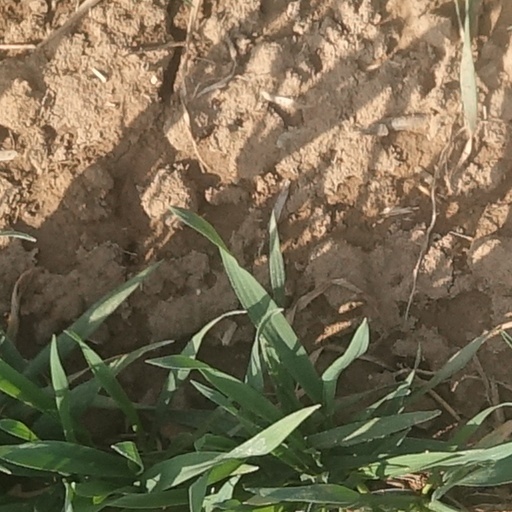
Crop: wheat